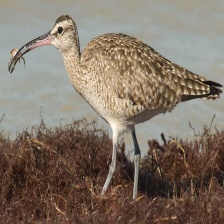
Species: WHIMBREL
Scientific name: NUMENIUS PHAEOPUS